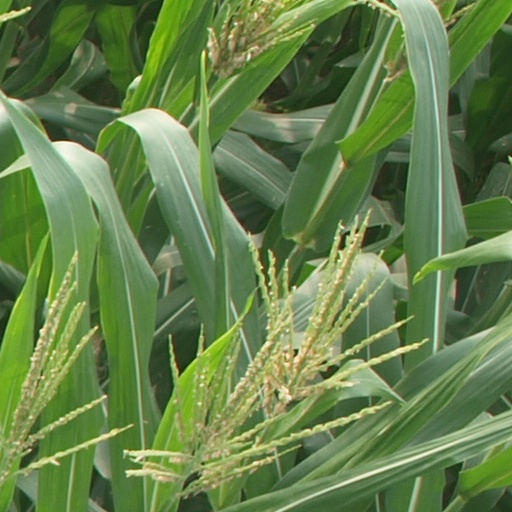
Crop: maize; corn